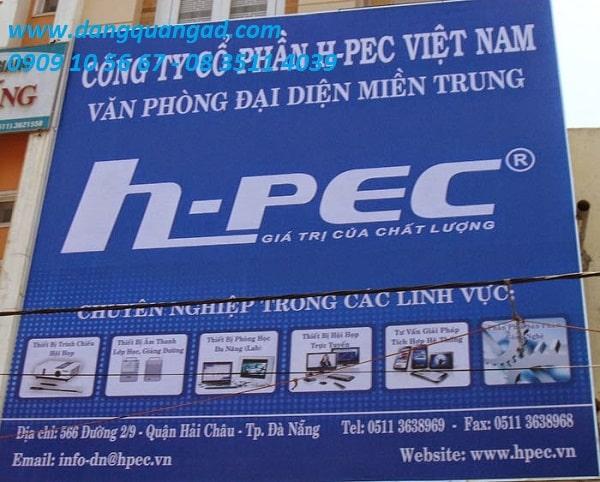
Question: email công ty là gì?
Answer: email công ty là info-dn@hpec. vn